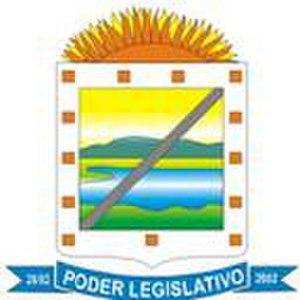
Porangatu est une municipalité brésilienne de l'État de Goiás et la microrégion de Porangatu.